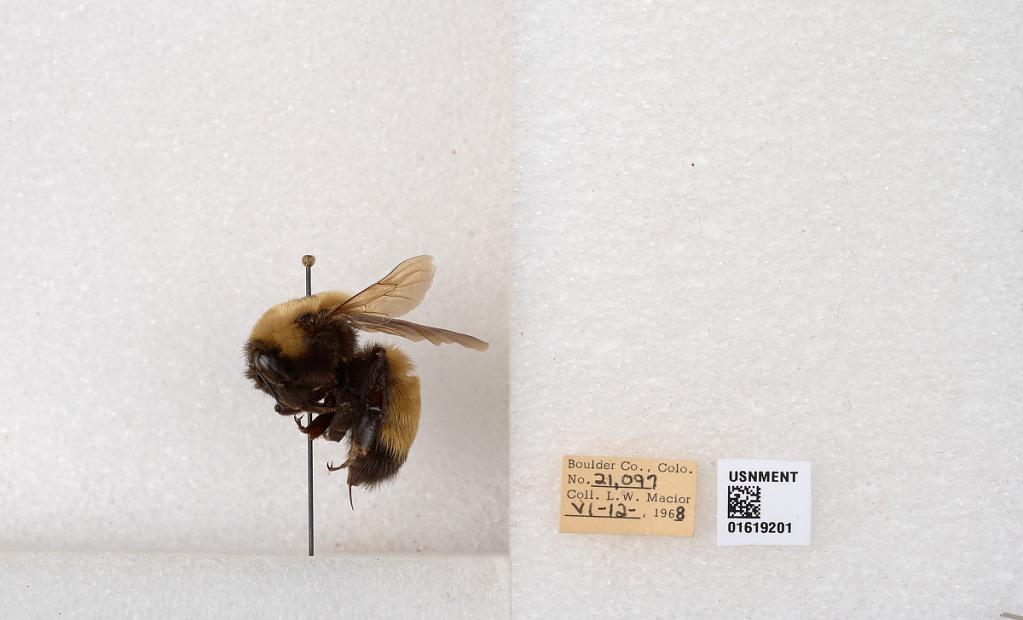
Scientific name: Bombus (Bombus) nevadensis Cresson